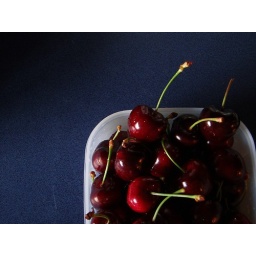
Just like a boat full of cherries in an ocean